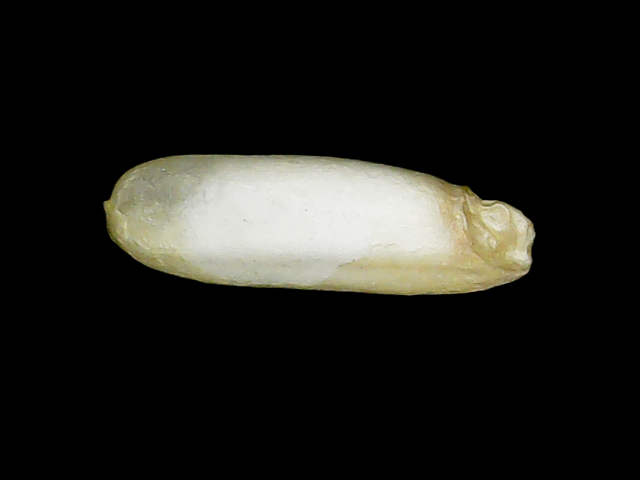
Rice variety: Binadhan24